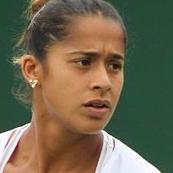
Age: 24